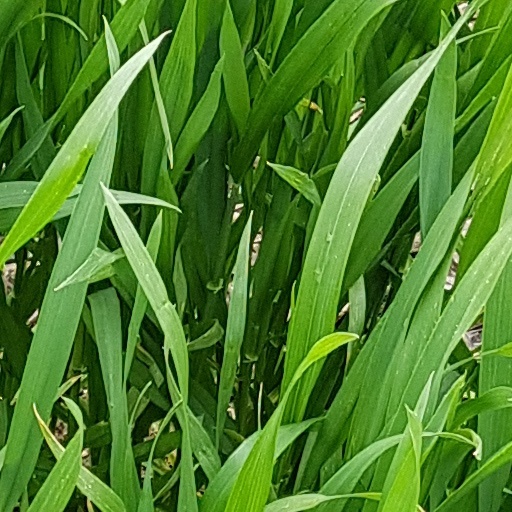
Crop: wheat